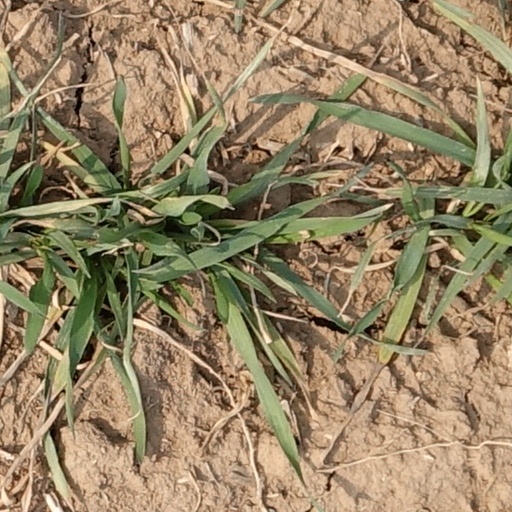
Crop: wheat